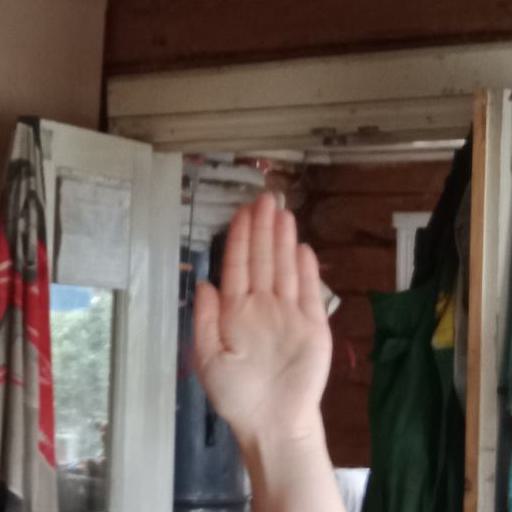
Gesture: stop